Mitchell Map

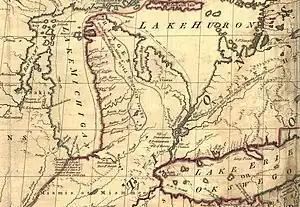
The Mitchell Map, excerpt showing Michigan area

Mitchell compiled a first map in 1750 from the materials that he could find in London, in official archives and private hands. It proved to be inadequate. Halifax accordingly ordered the governors of the British colonies to send new maps, which most did. These became the basis, when fitted into the overall geographical frame provided by the maps of the French geographer Guillaume Delisle. Late in 1754, Halifax was using one manuscript copy of Mitchell's second map to successfully promote his political position (no compromise with the French) within the British cabinet in the build-up to the Seven Years' War aka French and Indian War. Halifax also permitted Mitchell to have the map published: it appeared in April 1755, engraved by Thomas Kitchin and published by Andrew Millar.